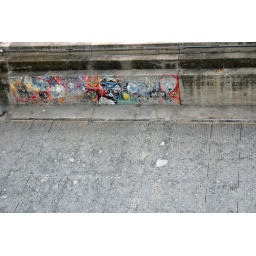
You could see a colorful wall of graffiti from the deck of the ship. I liked the graffiti best of all in Portugal.